Thanon Chira Junction railway station

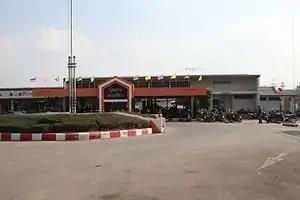
Façade of station

Thanon Chira Junction railway station (SRT Code: TNJ) ( (จร.)) is the main railway station in Nakhon Ratchasima Province, Thailand. The station is on the south side of the city moat in Nakhon Ratchasima. There are 18 daily trains serving the station. There are also four to six special trains during the Thai New Year, Songkran, and other festivals. In the 2008 census, Thanon Chira Junction railway station served nearly 350,000 passengers.